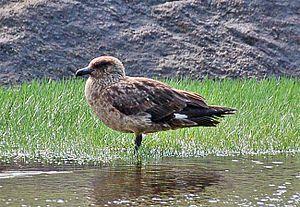
Le Grand Labbe, dit aussi Skua ou Grand Skua, est une espèce d'oiseaux de la famille des Stercorariidae, la plus grande espèce de labbe. Il fréquente les mers et rivages de l'Atlantique nord.
Le terme oiseau de mer renvoie à un ensemble aux limites assez mal définies : en réalité, la définition du groupe résulte plus d'une sorte de consensus, pour ne pas dire de tradition, sur les espèces à inclure et celles à exclure, que sur des règles taxonomiques, biologiques ou écologiques strictes. On classe habituellement dans ce groupe environ 305 espèces appartenant à huit familles, entretenant avec le milieu marin des relations de dépendance plus ou moins strictes pendant une partie importante de leur cycle annuel.